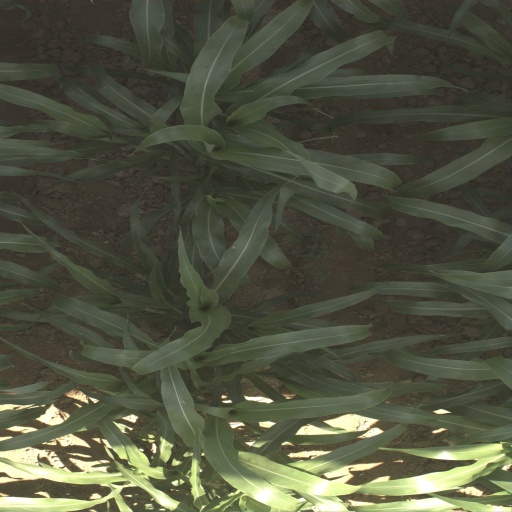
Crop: sorghum